Antonio Cantore

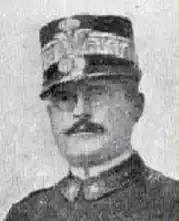
Antonio Cantore

Born at Sampierdarena, in Genoa, he fought as commander of the 8th Special Alpini Regiment in the Italo-Turkish War taking place in Libya. At his return to Italy 1914, he was promoted to major general. During World War I, when in command of the 2nd Infantry Division, he died during a reconnaissance mission at Tofana di Rozes, and was awarded the gold medal for military valour. His tomb lies at the Sacrario militare di Pocol in the "comune" of Cortina d'Ampezzo in northern Italy.